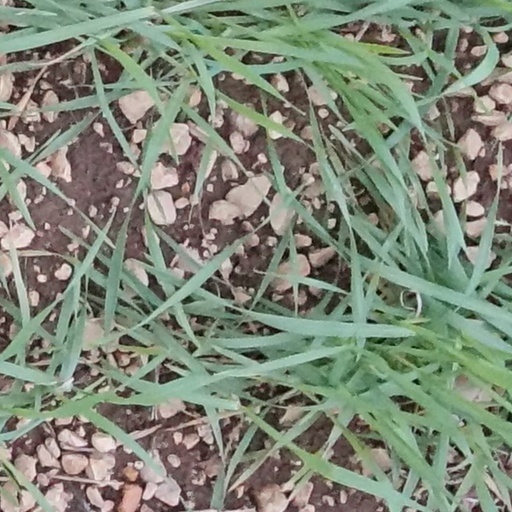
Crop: wheat